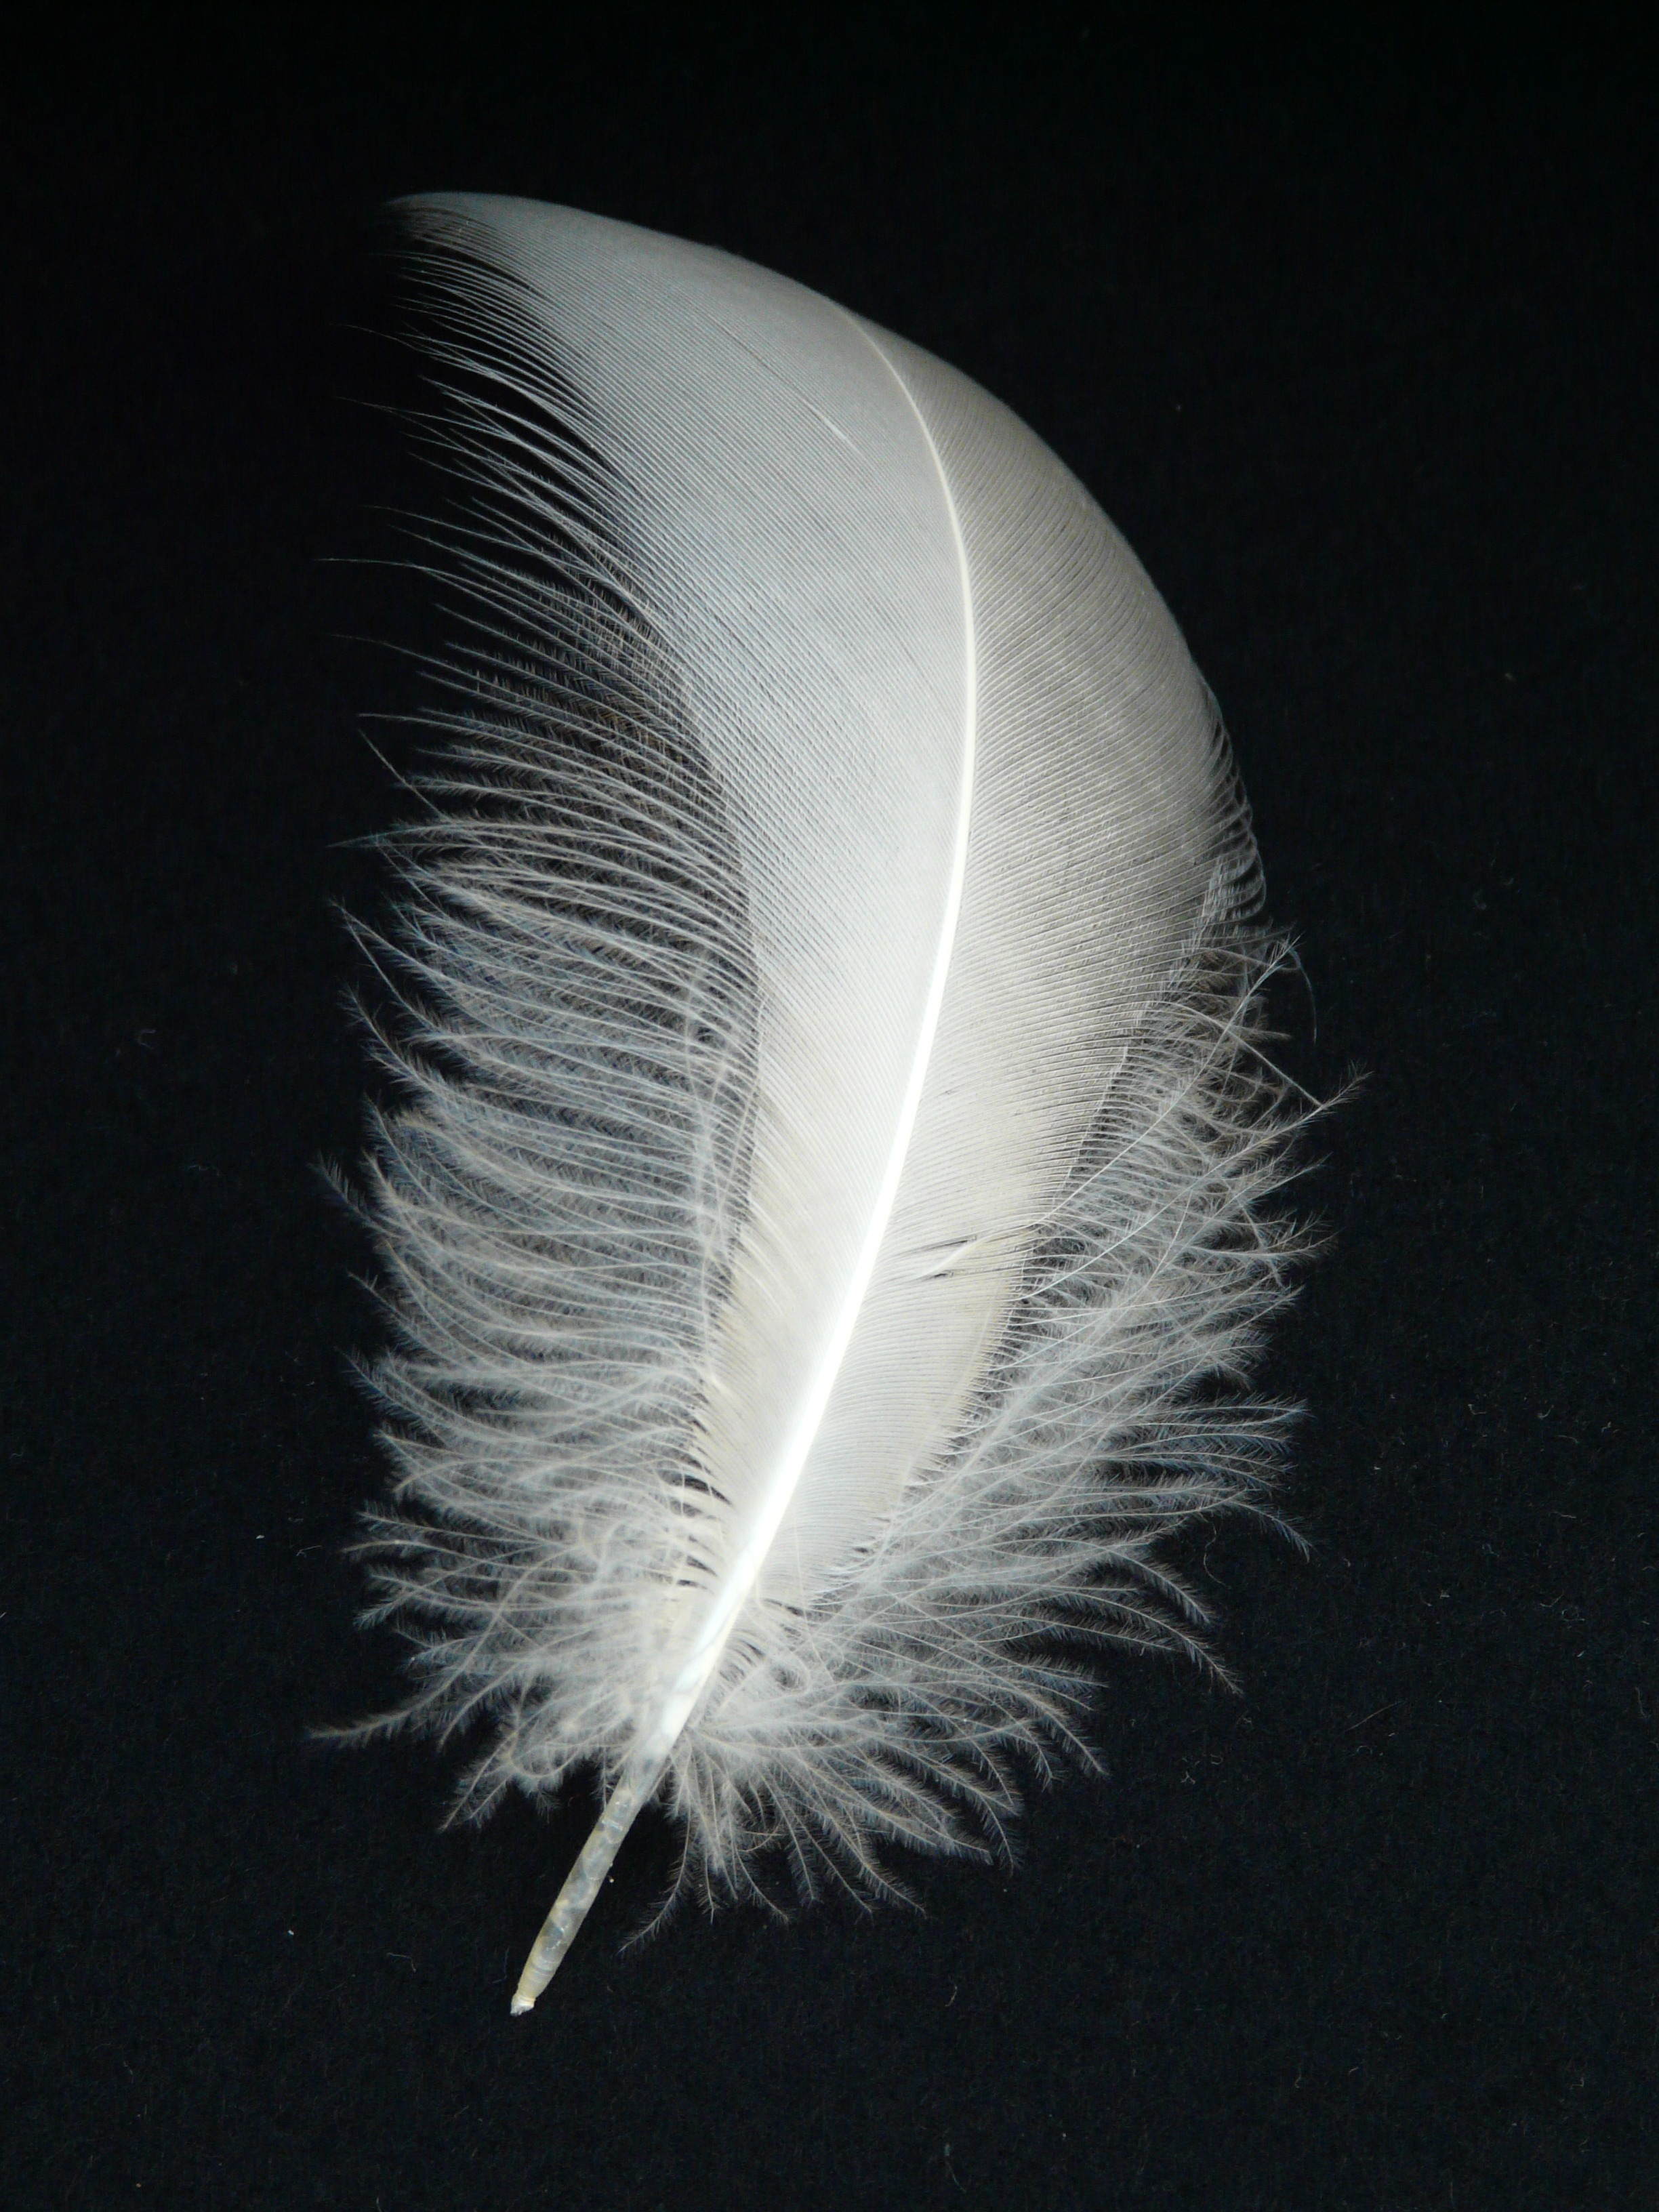
bird, wing, white, fly, spring, fluffy, feather, material, swan, vertebrate, down, filigree, airy, slightly, bird feather, lightweight, swan feather, animal springs, fashion accessory